Warren Druetzler

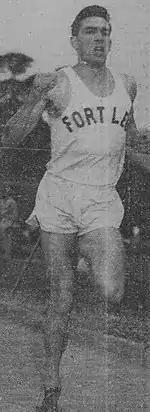
Druetzler, 1952

Warren Oliver Druetzler (June 8, 1929 – September 21, 2017) was an American athlete, who competed mainly in the 1500 m. Druetzler was a finalist in the 1500 m at the 1952 Summer Olympics.